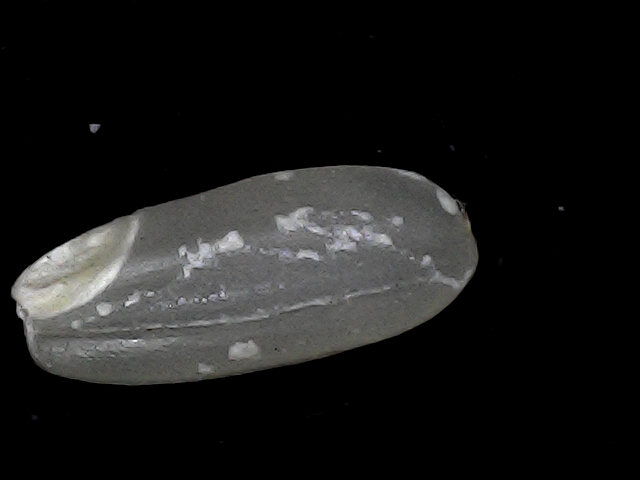
Rice variety: BR22